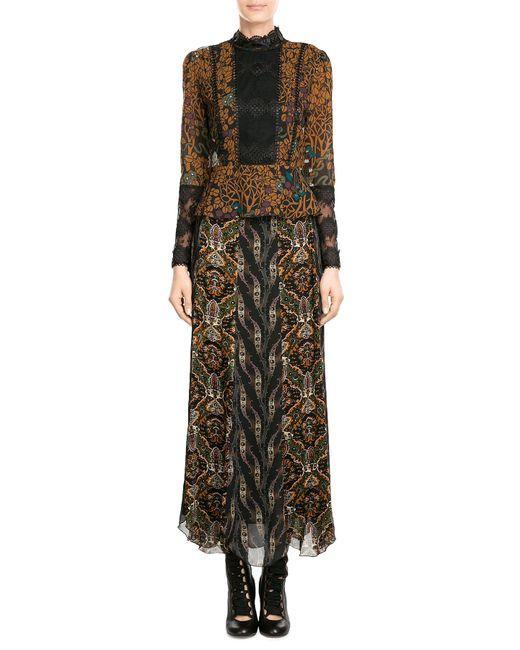
zweiteiliger Anzug, mehrere Drucke, sehr Vintage, lange Ärmel, Stehkragen, Spitze, knöchellanger Rock, Organza-Stoff